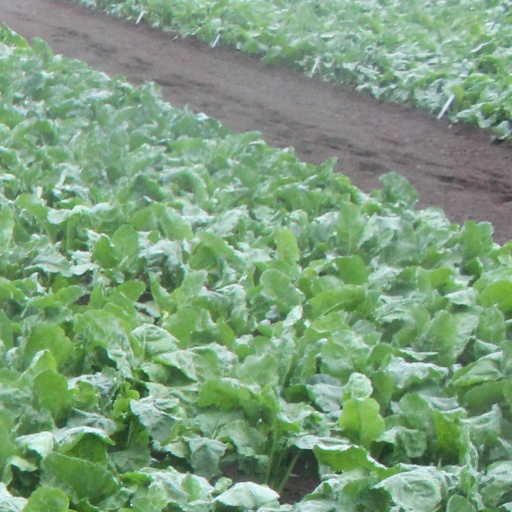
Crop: sugar beet